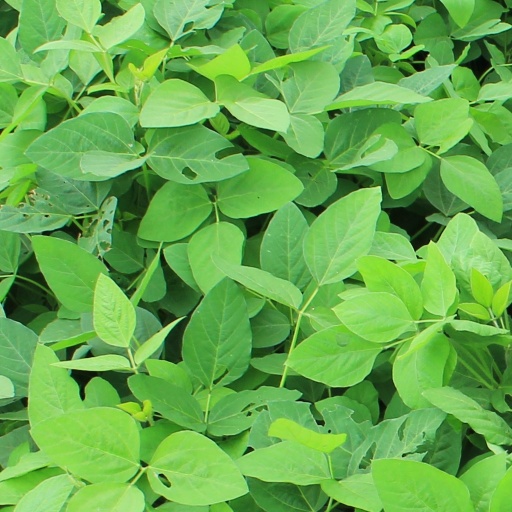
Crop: soybean